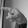
ASL letter: P